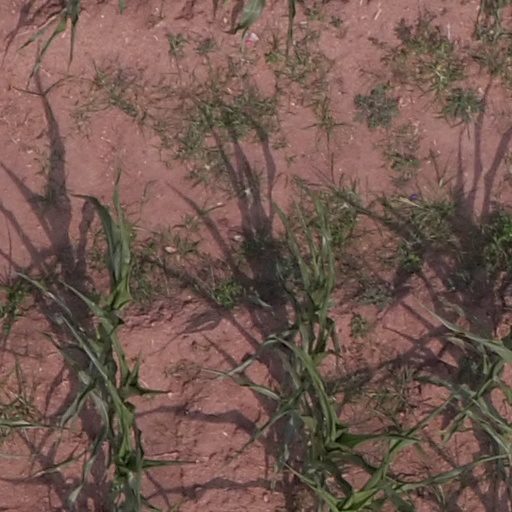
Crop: maize; corn